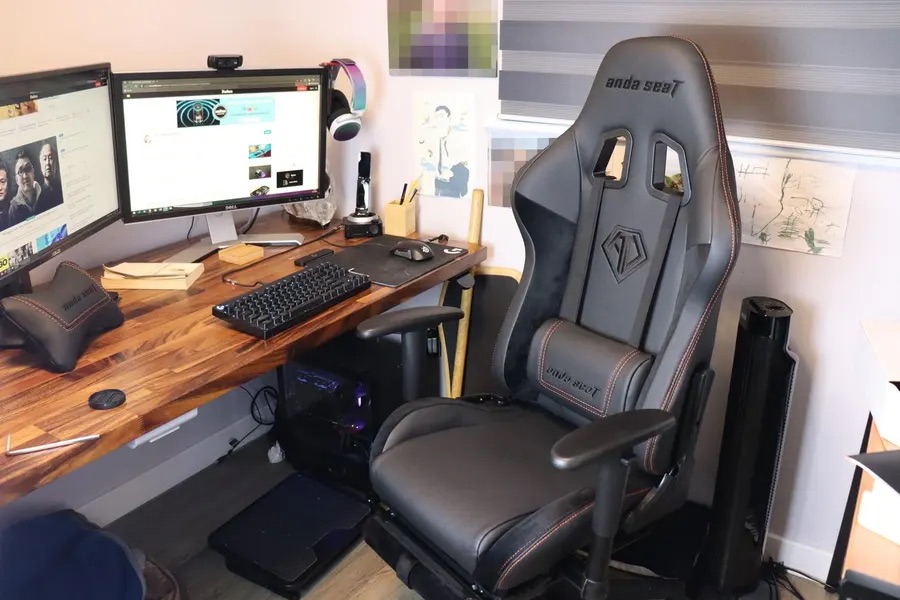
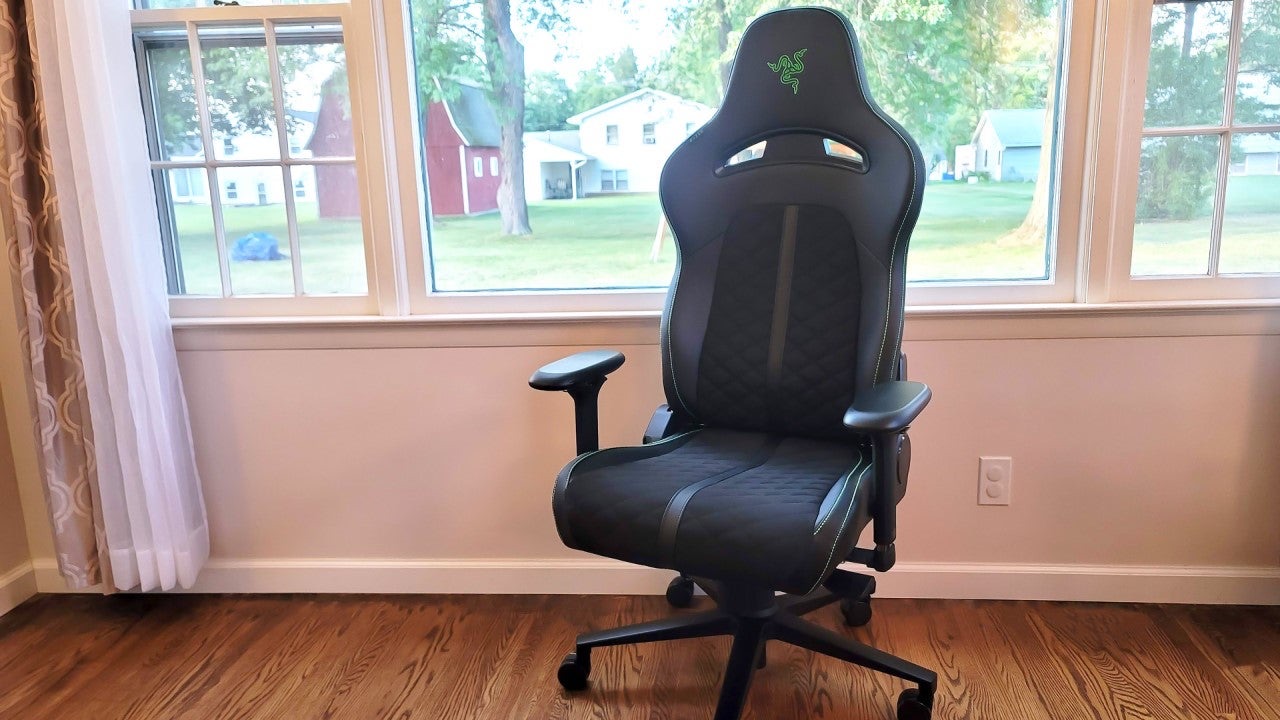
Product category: items_chair
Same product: no